James Toseland

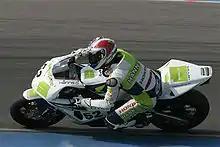
James Toseland at WK SBK Assen 2007

Toseland remained in WSBK for with Ten Kate Racing Honda, despite a firm offer from the Pramac d'Antin team to race in MotoGP. Toseland posted a first/second combination at the first meeting in Qatar, and at Philip Island. He won one race in each of the first five meetings of the year. At Assen he almost took a pair of wins but he was passed by Bayliss, losing by just 0.009 seconds. Toseland won his first ever World Superbike double at Brands Hatch on 5 August giving him a 66-point lead in the championship overall. In the final race at Magny-Cours, he claimed the 2007 World Superbike title with a pole position in qualifying, seventh position in race one, and a sixth place in race two, to leave him two points ahead of Japan's Noriyuki Haga.